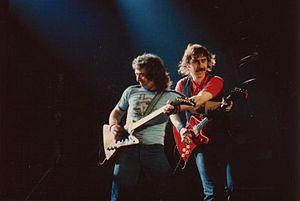
Micky Moody est un musicien britannique.